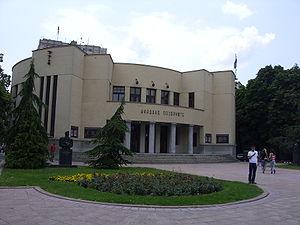
ville de Nis, Serbie
Niš est une ville de Serbie située dans le district de Nišava. Au recensement de 2011, la ville de Niš intra muros comptait 183 164 habitants et son territoire métropolitain, appelé Ville de Niš, avec les 5 municipalités qui le composent, 260 237.